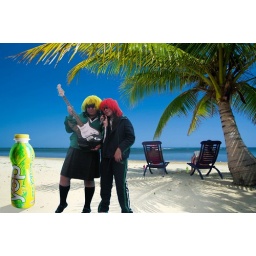
Relaxing under a palm tree on remote beach